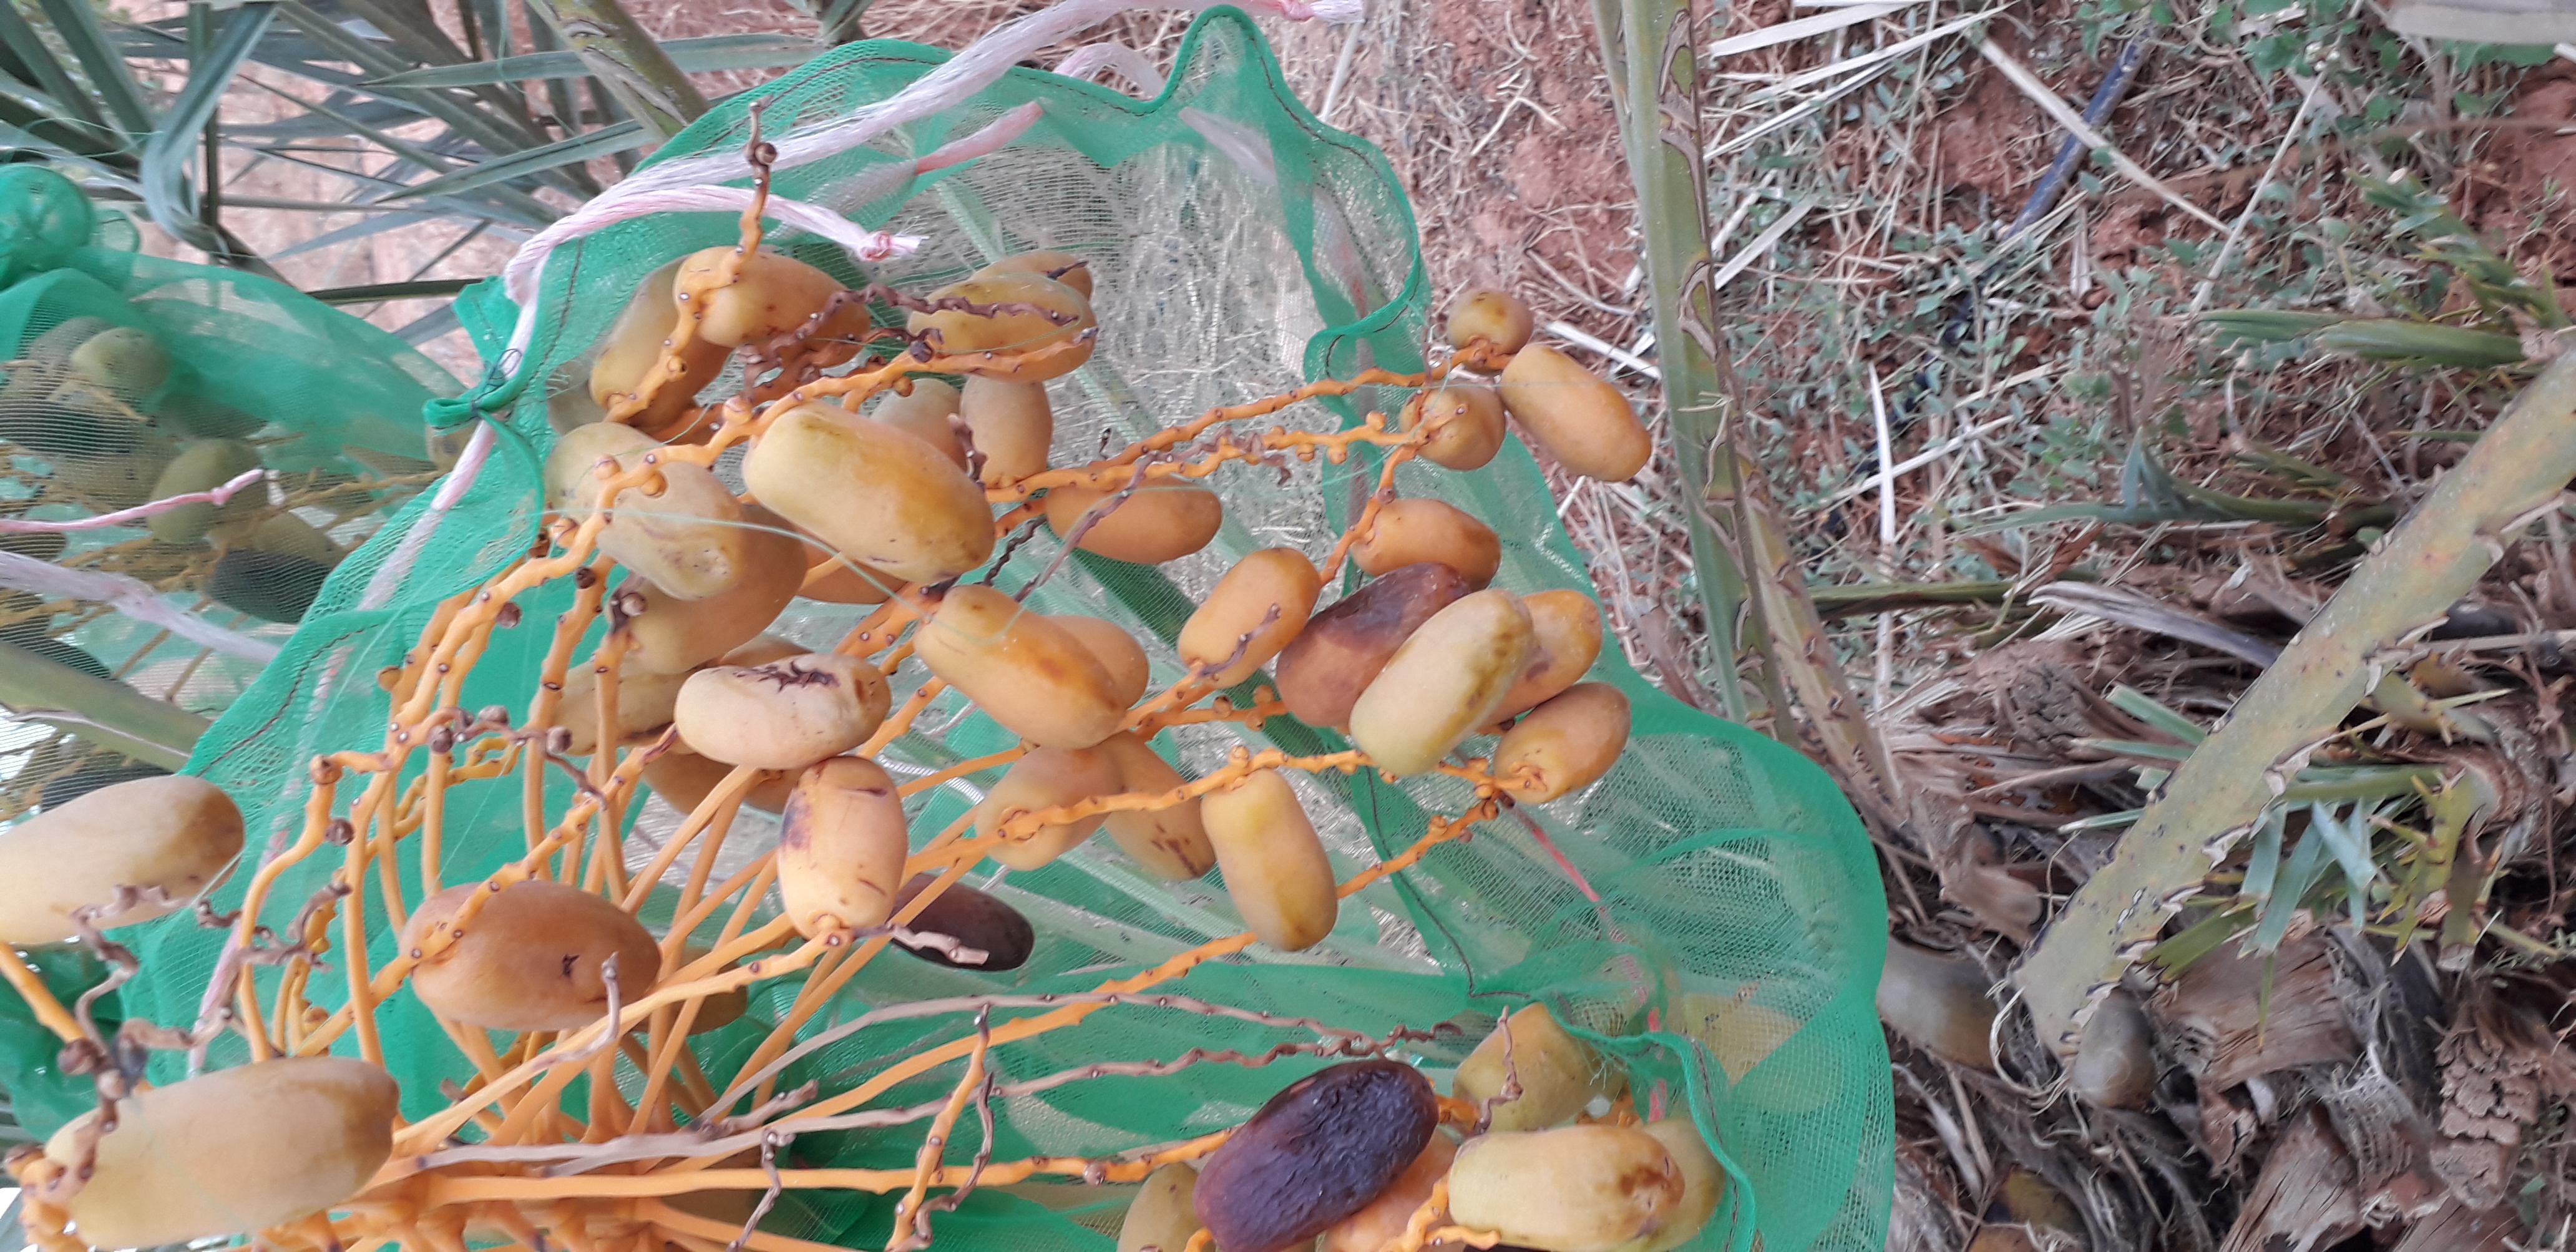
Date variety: Boumajhoul